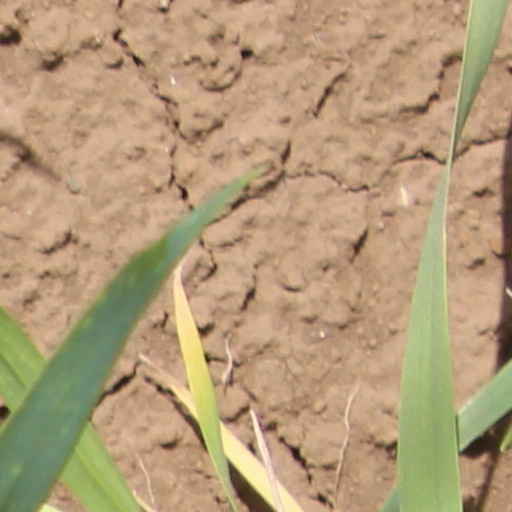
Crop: wheat